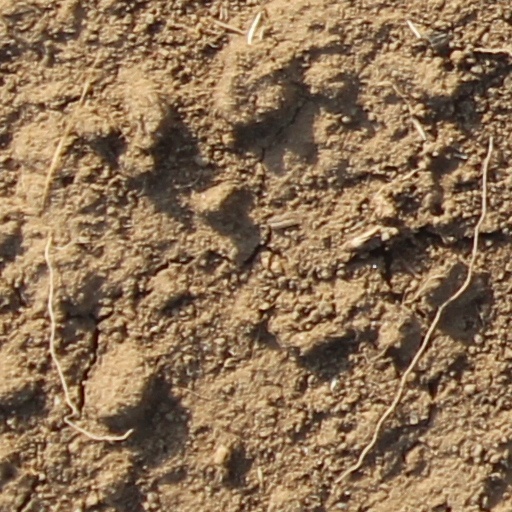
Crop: wheat